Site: brandenburg
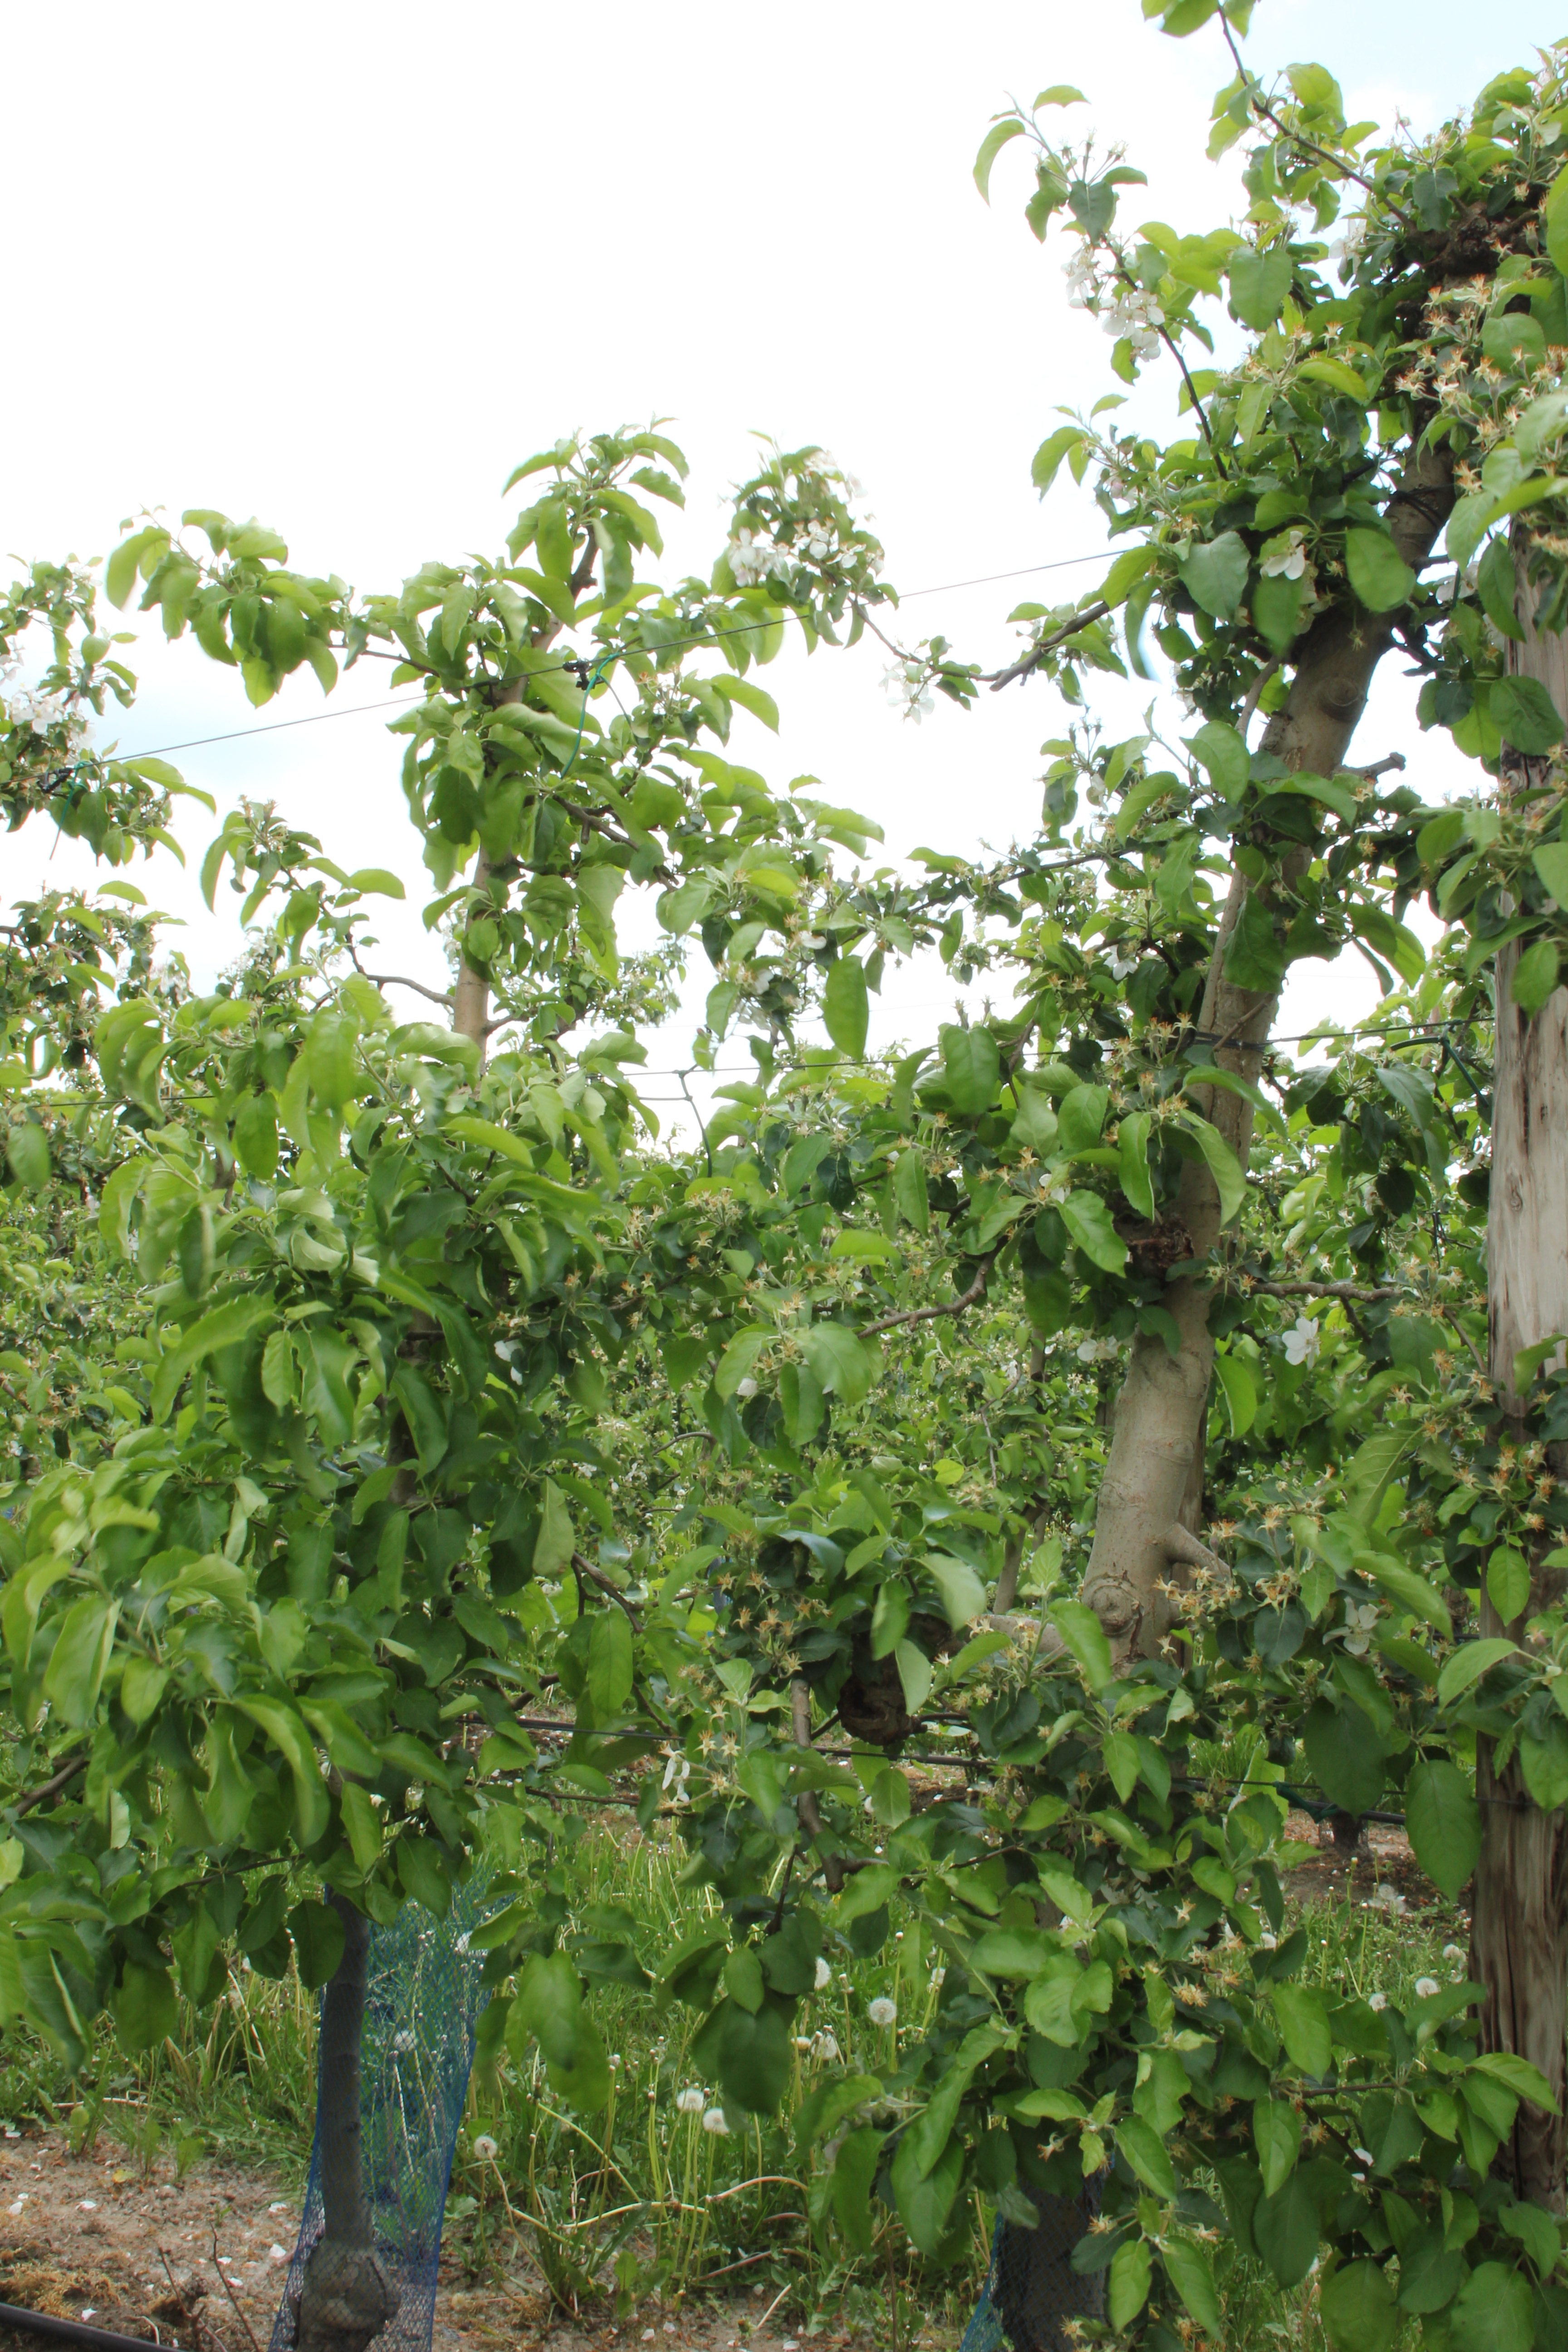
Growth stage (BBCH 67): Flowering